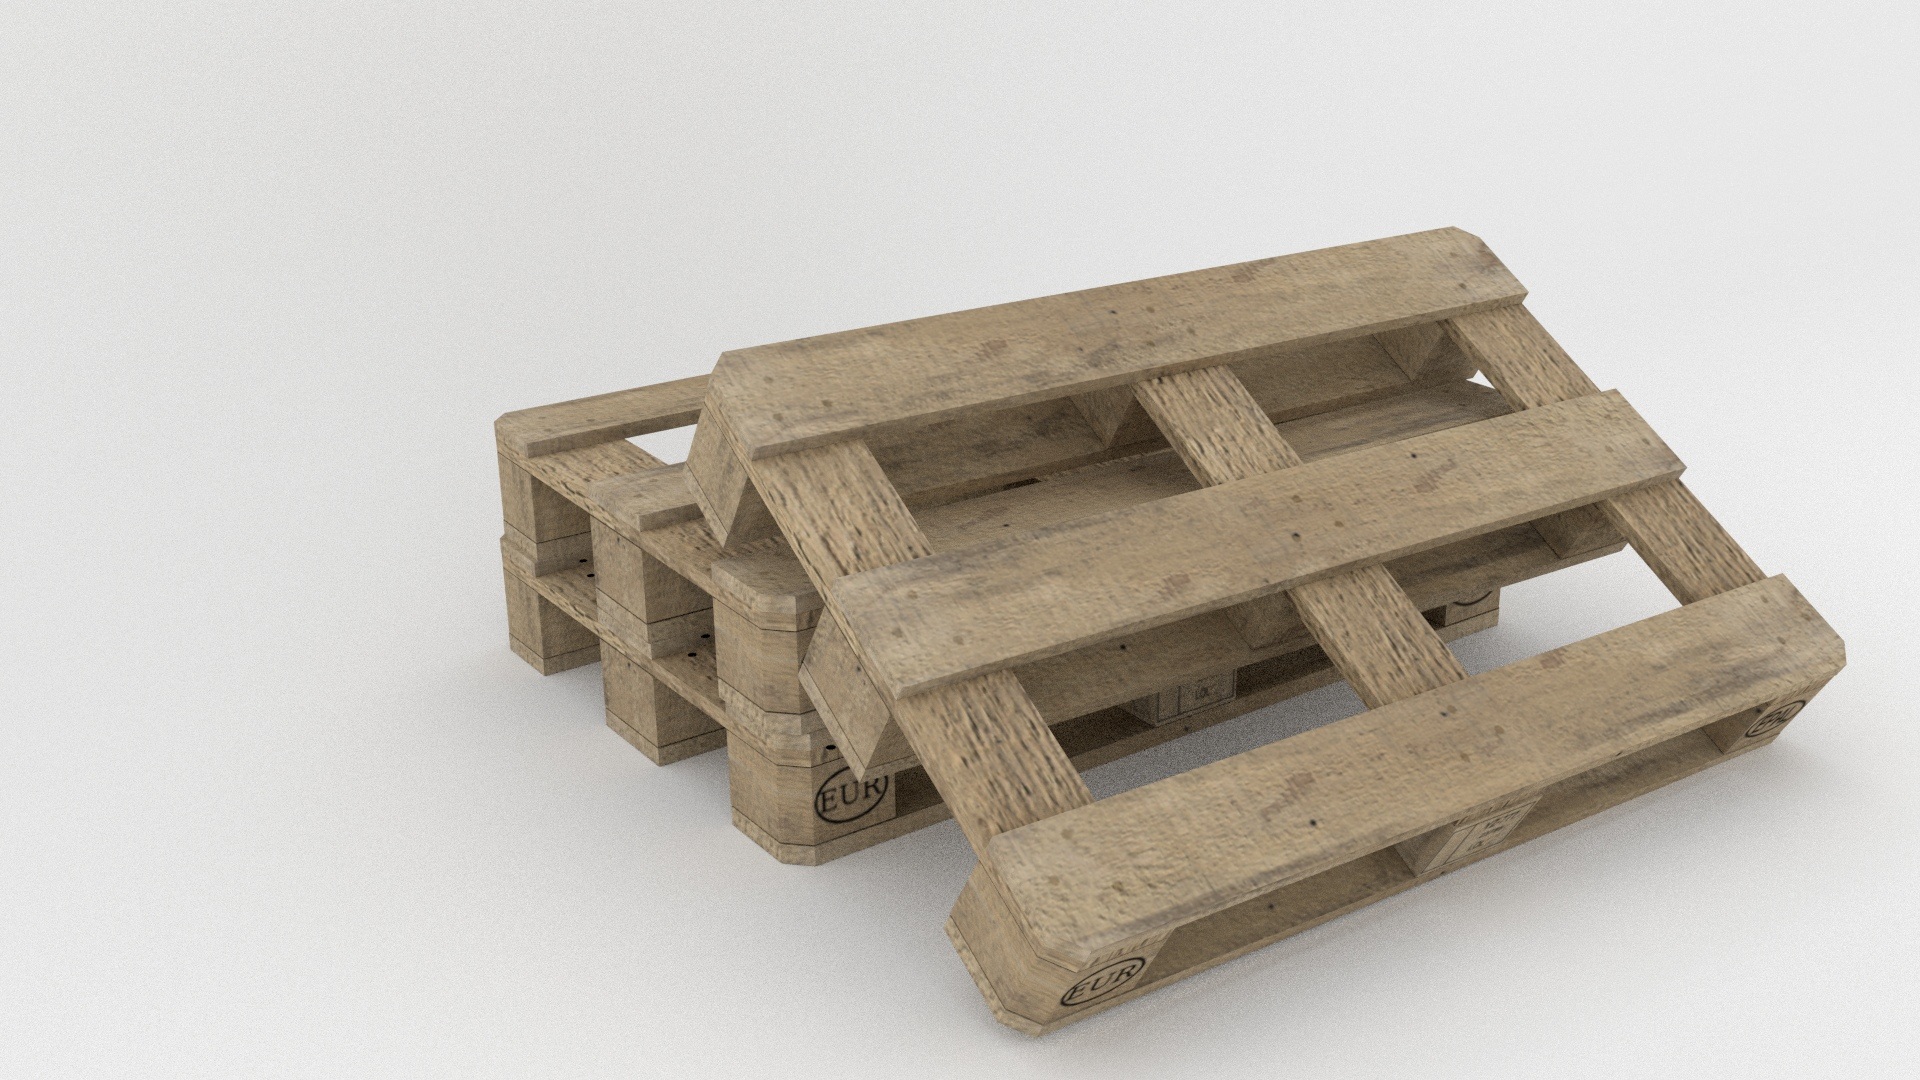
wood, transport, toy, rectangle, pallet, freighter, goods, render